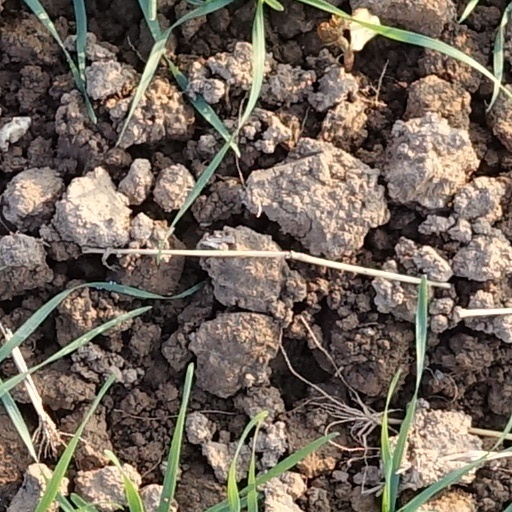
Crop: wheat